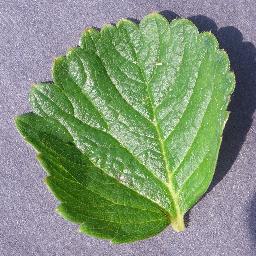
Label: Strawberry___healthy